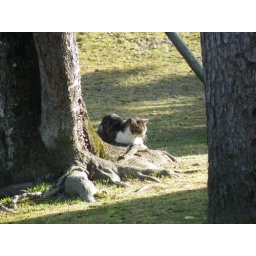
Stray cat in himeji castle